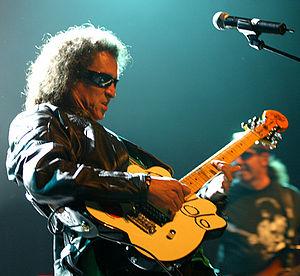
Alejandro Lora est un compositeur et un chanteur mexicain né à Puebla au Mexique le 2 décembre 1952.
El Tri est un groupe de rock mexicain, originaire de Mexico. Le leader du groupe est Alejandro Lora, chanteur et auteur de la majorité des chansons de ce groupe.